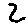
Label: 2